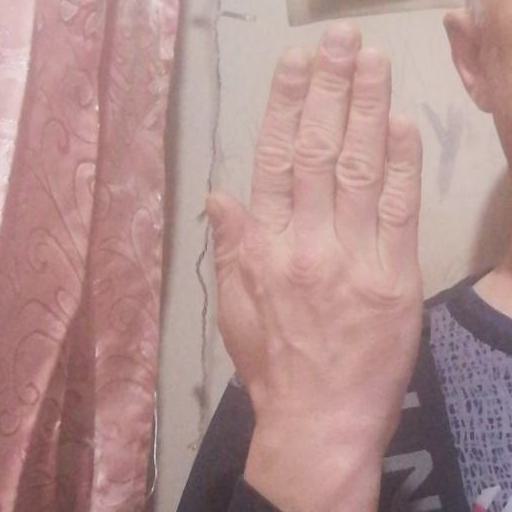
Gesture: stop_inverted